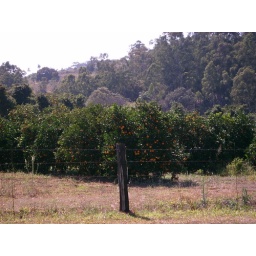
Orange trees by the road